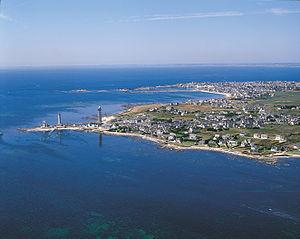
La pointe de Penmarc'h, avec le Phare d'Eckmühl
Penmarch [pɛ̃maʁ] est une commune française du département du Finistère, en région Bretagne.
Saint-Pierre est un hameau de la commune de Penmarc'h, dans le pays Bigouden. Il est situé à la pointe de Penmarc'h. C'est un port de pêche, moins important que ses voisins Saint-Guénolé et Kérity. C'est à Saint-Pierre que s'élève le phare d'Eckmühl.